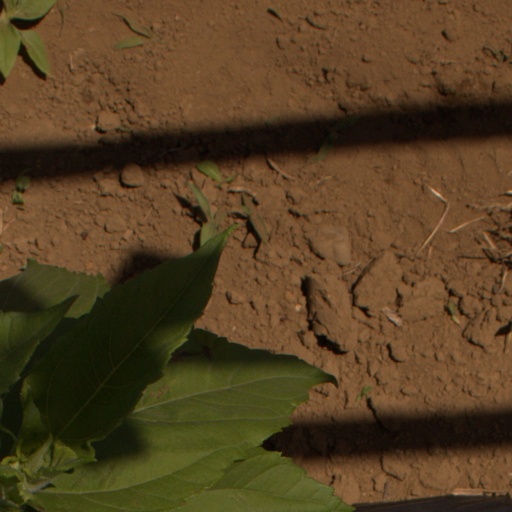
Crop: Jerusalem artichoke